Newry Canal

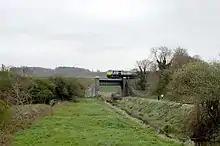
The Enterprise crossing the Newry Canal.

In 1974, liquidators handling the disposal of the Newry Port and Harbour Trust's assets approached the local councils, and Newry and Mourne District Council bought the ship canal and the section of the Newry Canal which was within its jurisdiction for two pounds. Craigavon Borough Council bought the northern section for another two pounds in the early 1980s, and the middle section was given to Armagh City and District Council and Banbridge District Council in 1992.